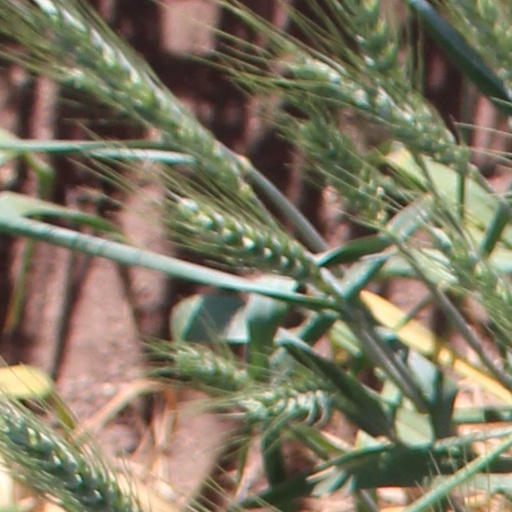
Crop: wheat